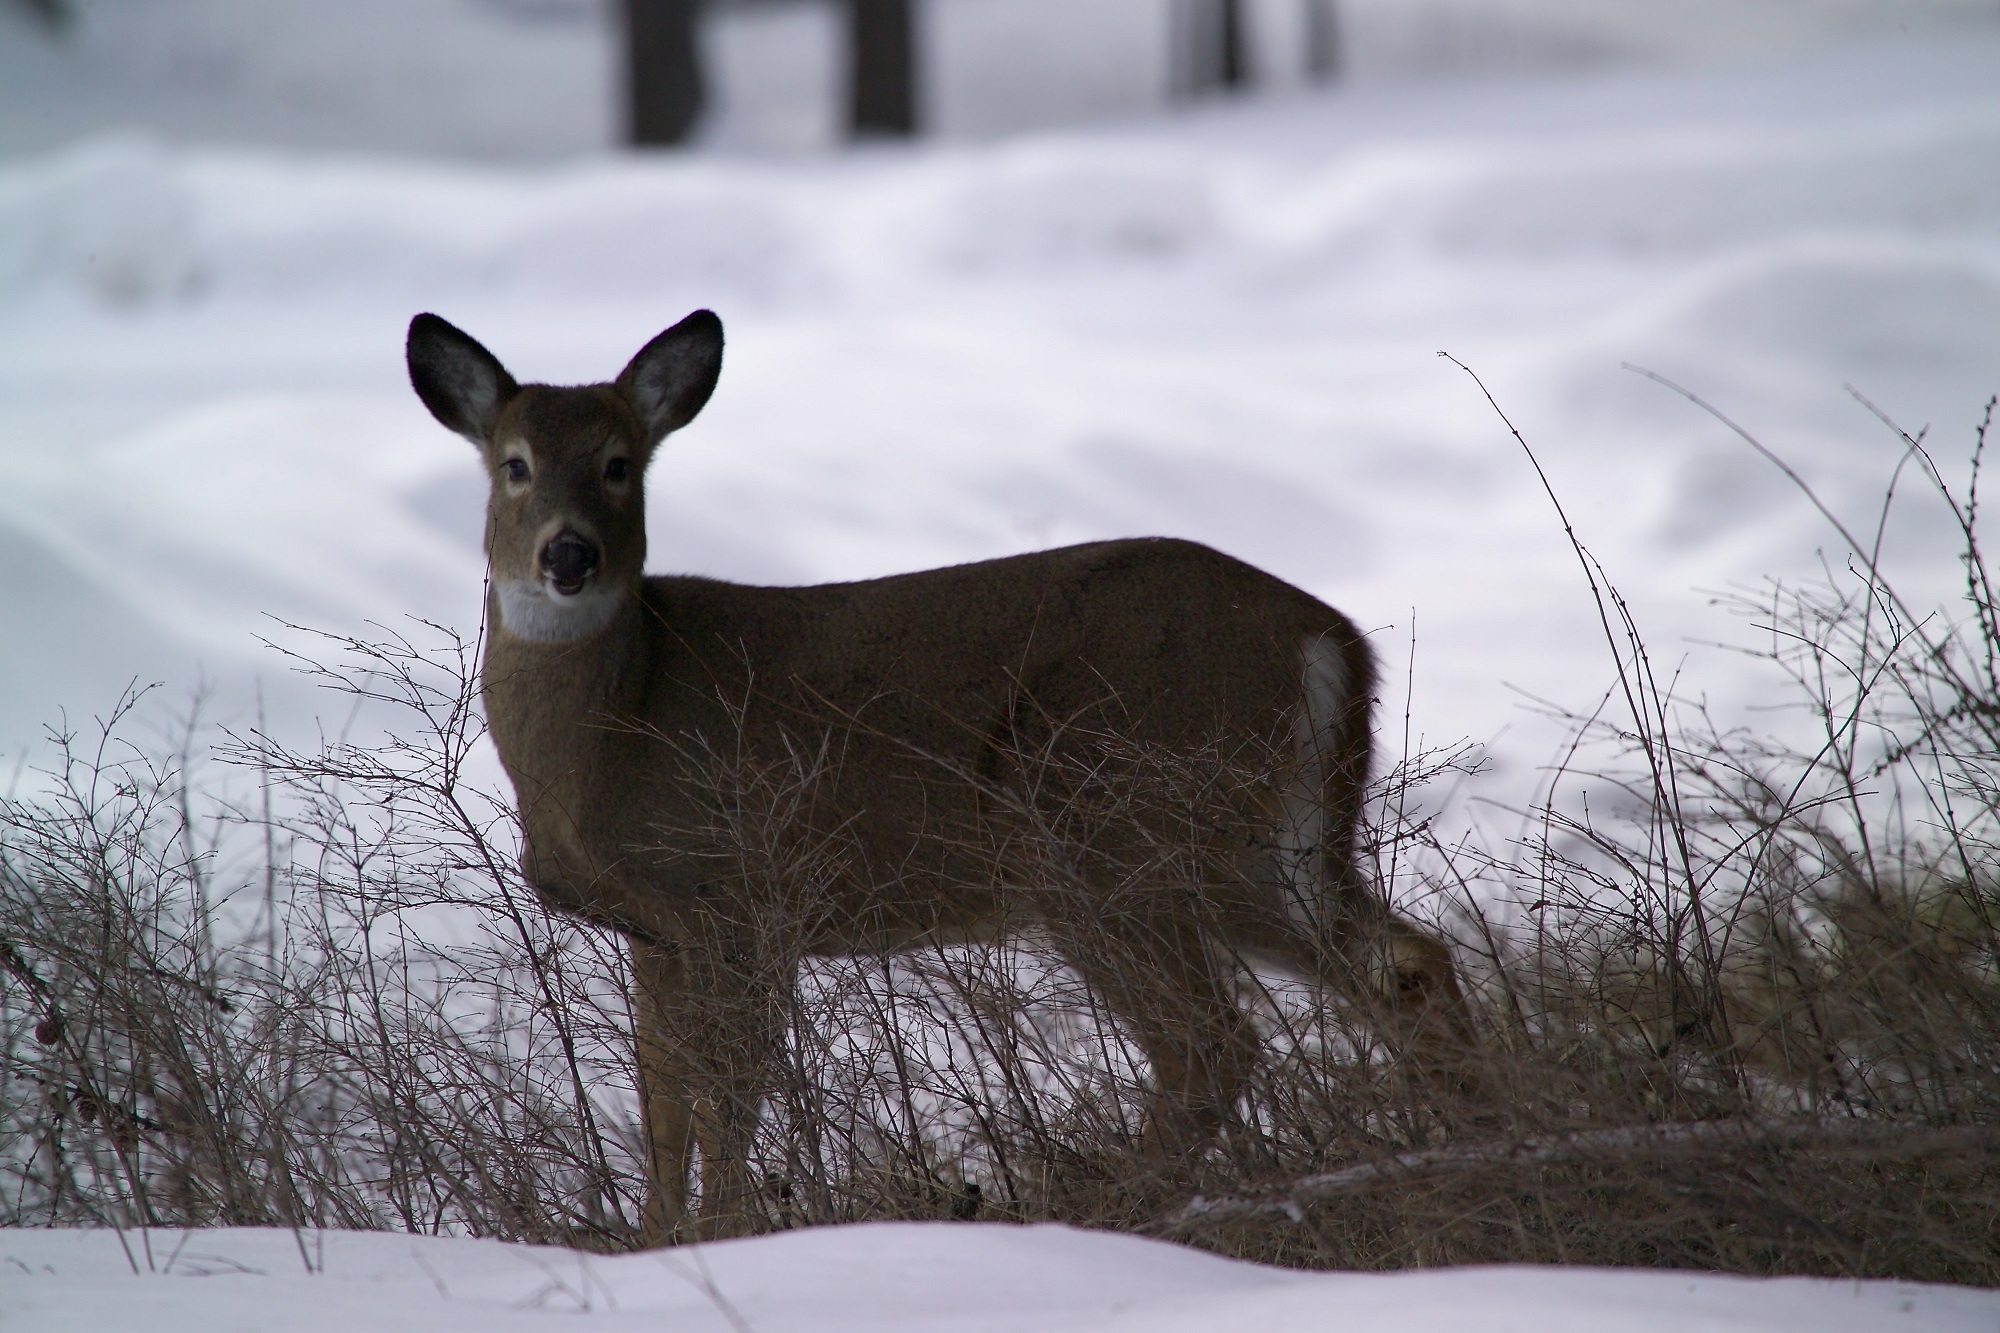
nature, forest, snow, cold, winter, looking, female, wildlife, standing, deer, portrait, weather, mammal, season, fauna, doe, head, vertebrate, white tailed deer, cattle like mammal